Line-item veto

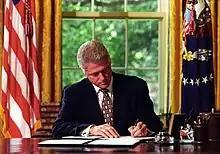
Bill Clinton signing cancellation letters related to his Line-Item Vetoes for the Balanced Budget Act of 1997, August 11, 1997.

Dating to before the American Civil War, U.S. Presidents including Ulysses S. Grant and Ronald Reagan have sought line-item veto powers. It was not until the presidency of Bill Clinton that Congress passed such legislation. Intended to control "pork barrel spending", the Line Item Veto Act of 1996 was held to be unconstitutional by the U.S. Supreme Court in a 1998 ruling in "Clinton v. City of New York". The court affirmed a lower court decision that the line-item veto was equivalent to the unilateral amendment or repeal of only parts of statutes and therefore violated the Presentment Clause of the United States Constitution. Before the ruling, President Clinton applied the line-item veto to the federal budget 82 times.